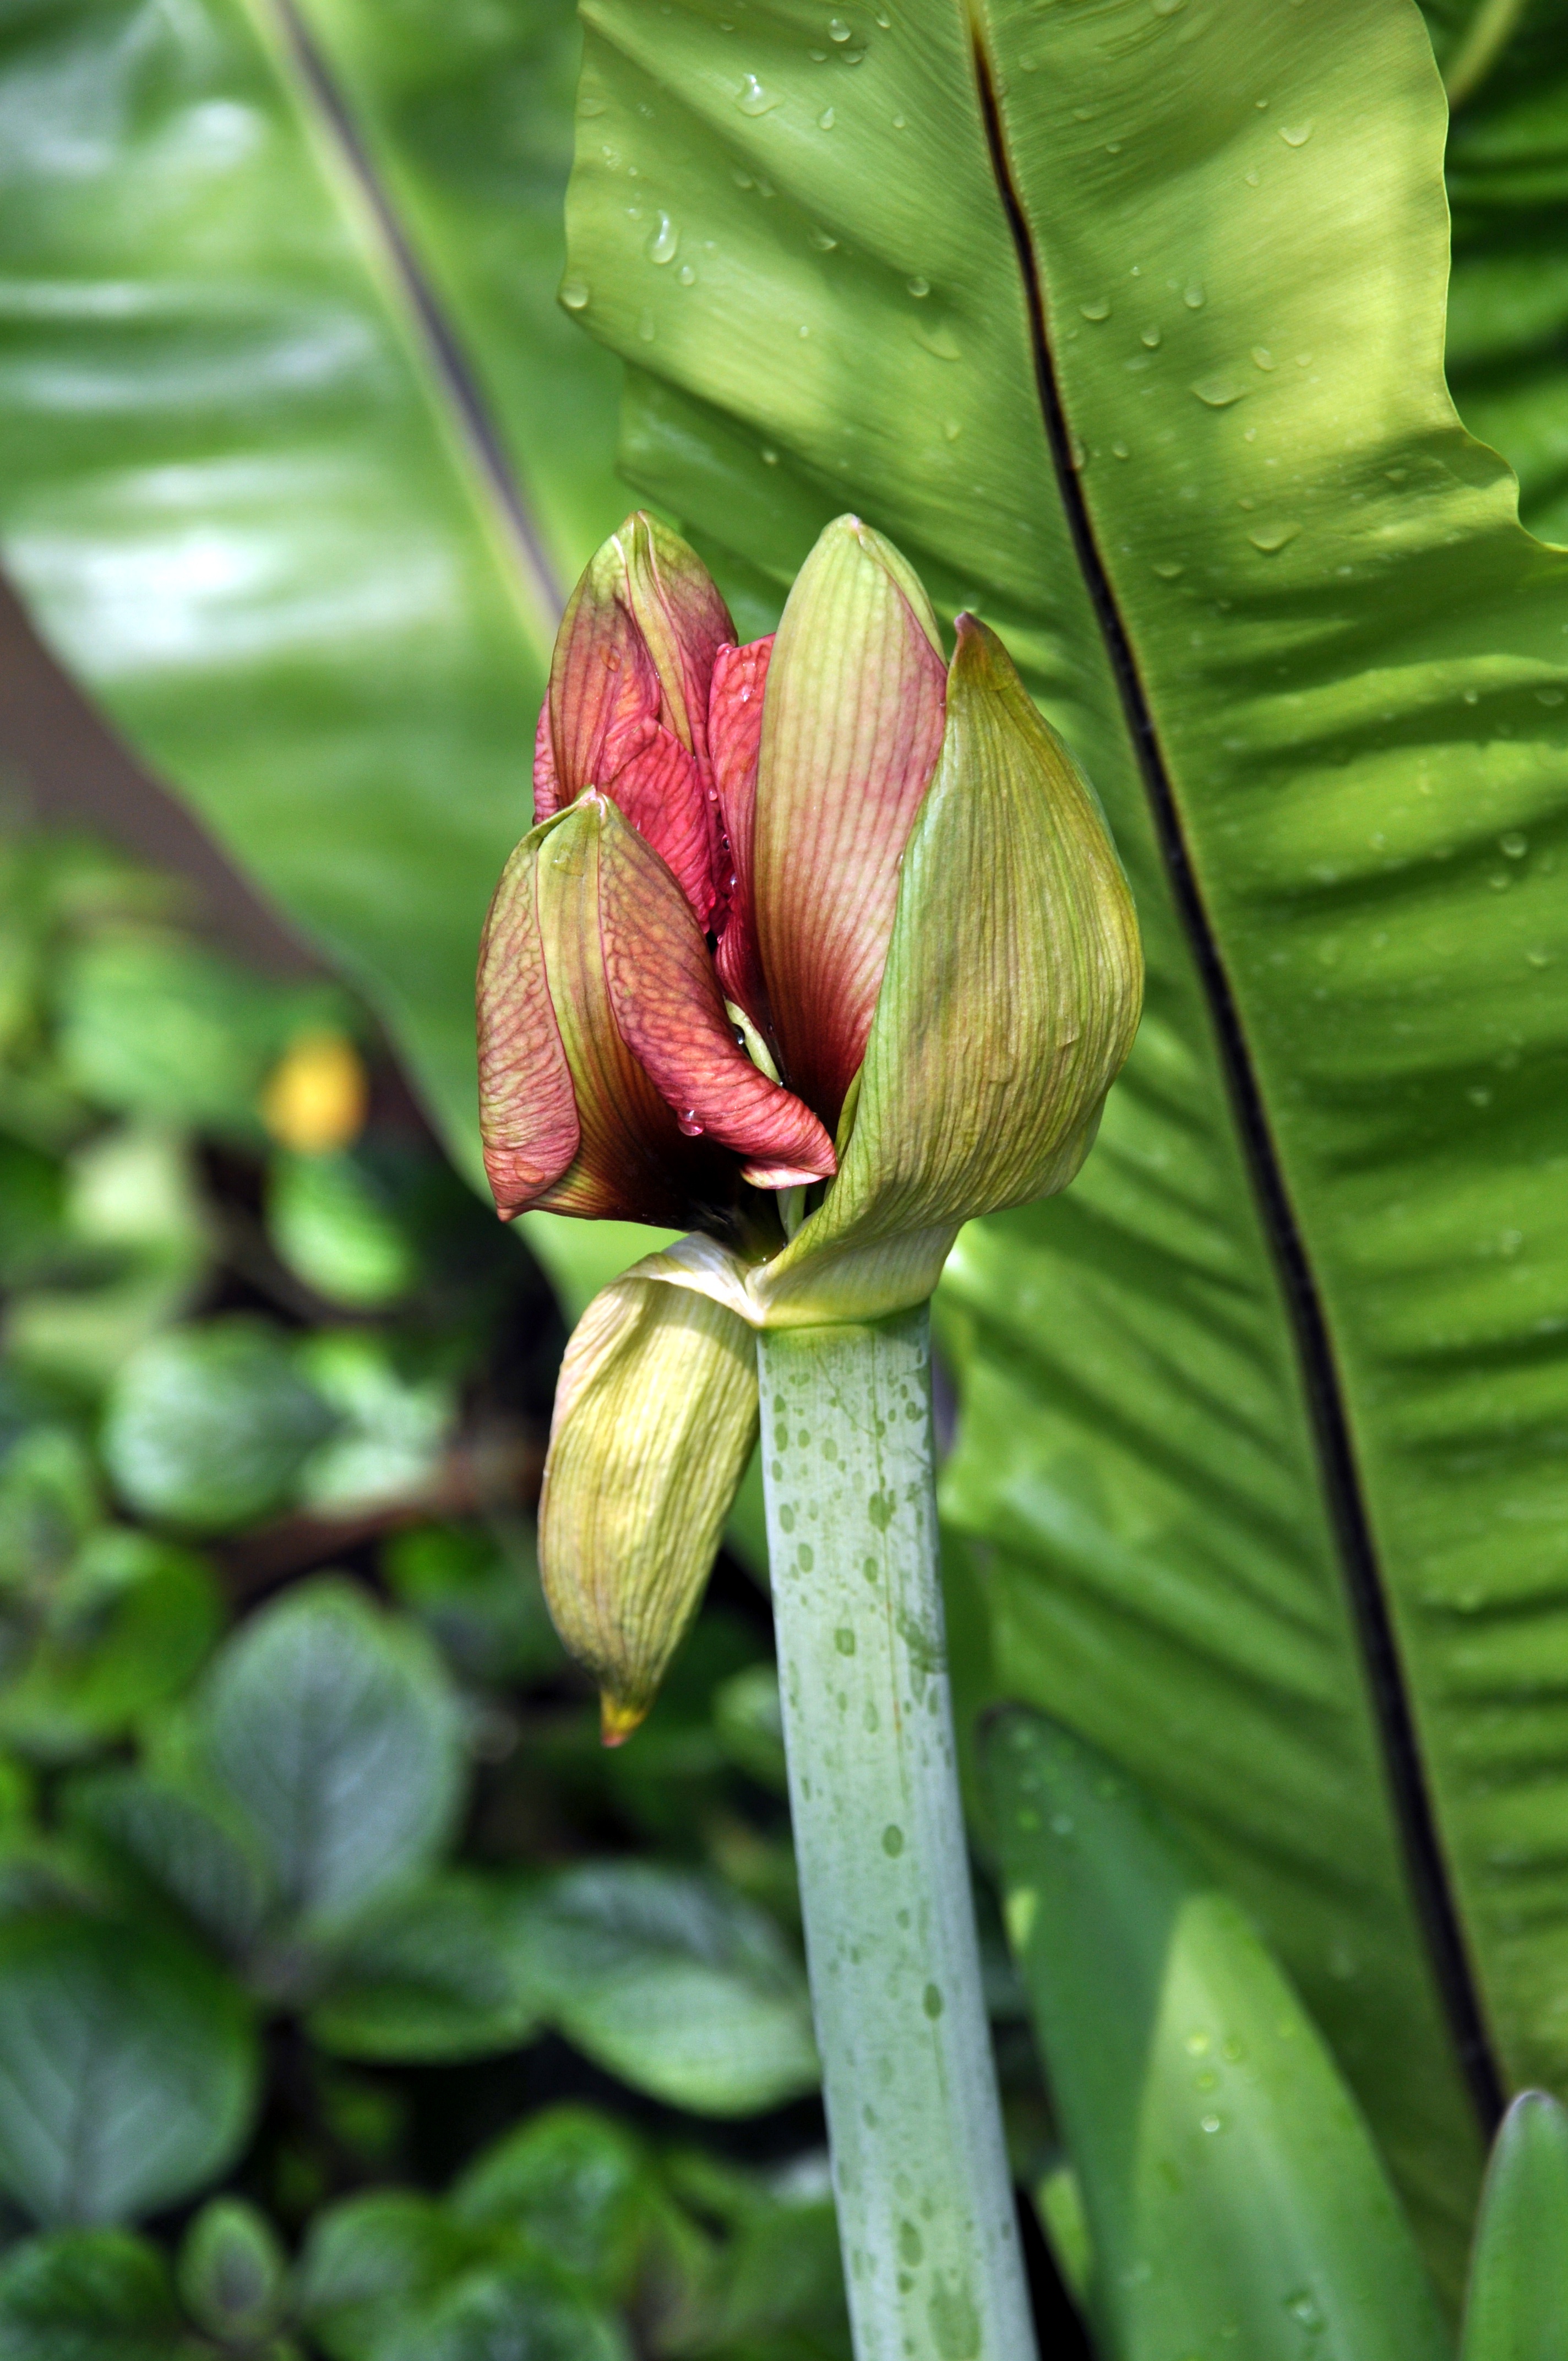
tree, nature, plant, leaf, flower, green, botany, garden, flora, wildflower, close up, buds, ornamental, bud, tropics, flowering, amaryllis, arum, macro photography, flowering plant, plant stem, land plant